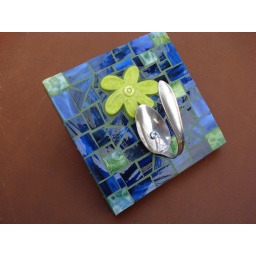
Blue glass, green clay flower made by Red Crow, mottled green glass, spoon.